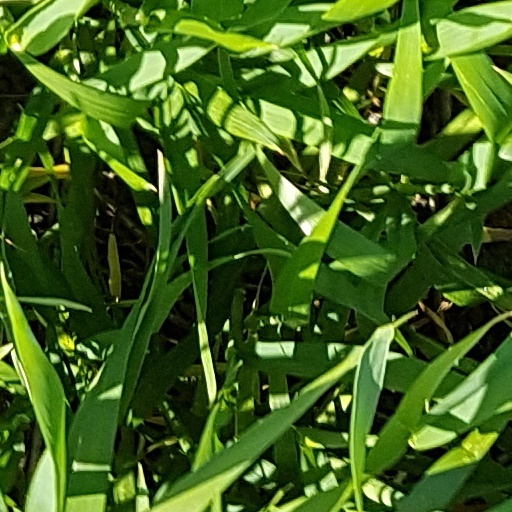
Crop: wheat